James Larkin

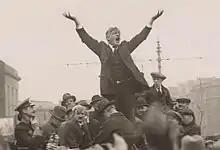
Larkin giving a speech on O'Connell Street shortly after his return from America - This photograph was later the basis for a statue of Larkin on the same street (see below)

While most of his sentence was served at Sing Sing, Larkin also spent time in other prisons in America, briefly moving to Clinton prison (Dannemora) after only one month at Sing Sing. This move was in order to discourage visitation. A journalist from the New York Call managed to gain an interview with Larkin whilst he was incarcerated there, and the reported deterioration of Larkin's condition led to international protests which ultimately resulted in him moving back to Sing Sing later that year. Whilst at Sing Sing, Larkin was supplied with books and the means to write and communicate with the outside world. Keeping a keen eye on Irish affairs, Larkin sent a 'thunderous denunciation of the Anglo-Irish Treaty' to Dublin on 10 December 1921. Larkin's most famous visitor whilst he was imprisoned was Charlie Chaplin who noted that he was 'diffident' and 'concerned for his family', about whom he had heard nothing since his incarceration. Chaplin sent presents to Larkin's wife Elizabeth and their children. Larkin was later moved to Great Meadow, a comfortable, open prison, where he was visited by Constance Markievicz who, whilst noting his apparent appreciation of his conditions, also sensed his fretfulness at being cut off from politics. On 6 May 1922, Larkin was released before being rearrested shortly afterwards for another charge of criminal anarchy and served with a deportation warrant. Larkin appealed and, during his time out of jail, he was cabled by Grigory Zinoviev President of the Communist International (Comintern) who gave their 'warmest greetings to the undaunted fighter released from the "democratic" prisons'. In February of that year, Larkin had been elected to the Moscow Soviet to represent the Moscow International Communist Tailoring Factory by a union of tailors, most of them returnees to Russia from the USA. Larkin's court appeal failed and he was back in custody by 31 August, despite various plans being discussed, including a potential escape plan raised by Thomas Foran of the ITGWU and numerous legal challenges. Larkin decided to bide his time. During this time it was also arranged for Larkin's son, James, to visit him in prison.